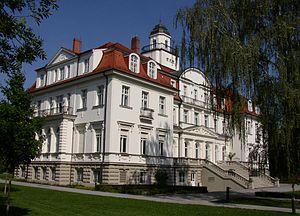
Genshagen est une ancienne commune dépendant depuis le 31 décembre 1997 de la ville de Ludwigsfelde dans le Brandebourg. Son château de Genshagen est le siège de la fondation du même nom liée à la collaboration franco-allemande.
Le château de Genshagen se trouve dans le village de Genshagen qui appartient à la ville de Ludwigsfelde dans l'arrondissement de Teltow-Fläming, au sud-ouest de Berlin.